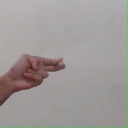
अक्षर: ह